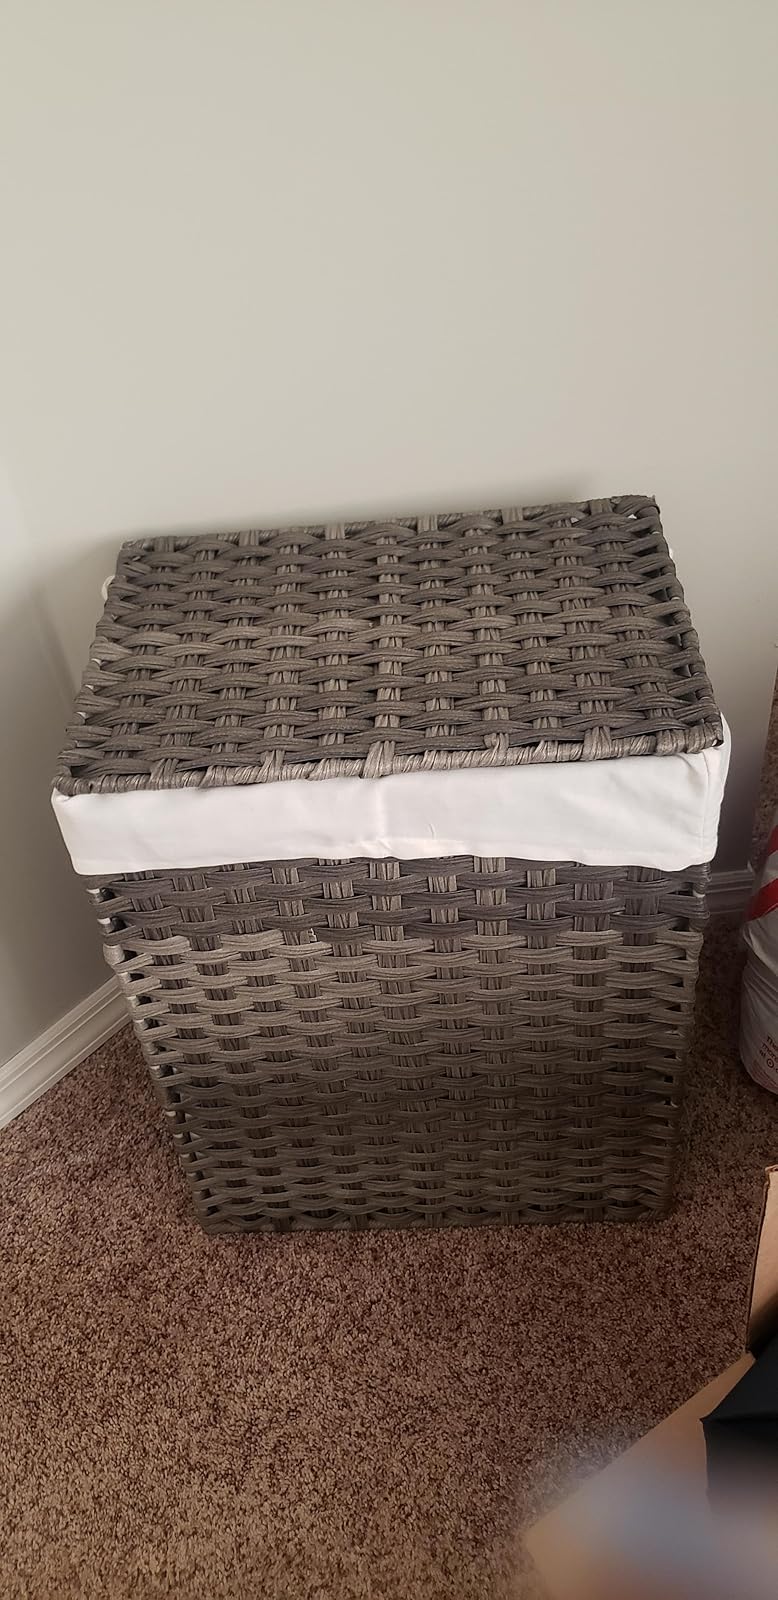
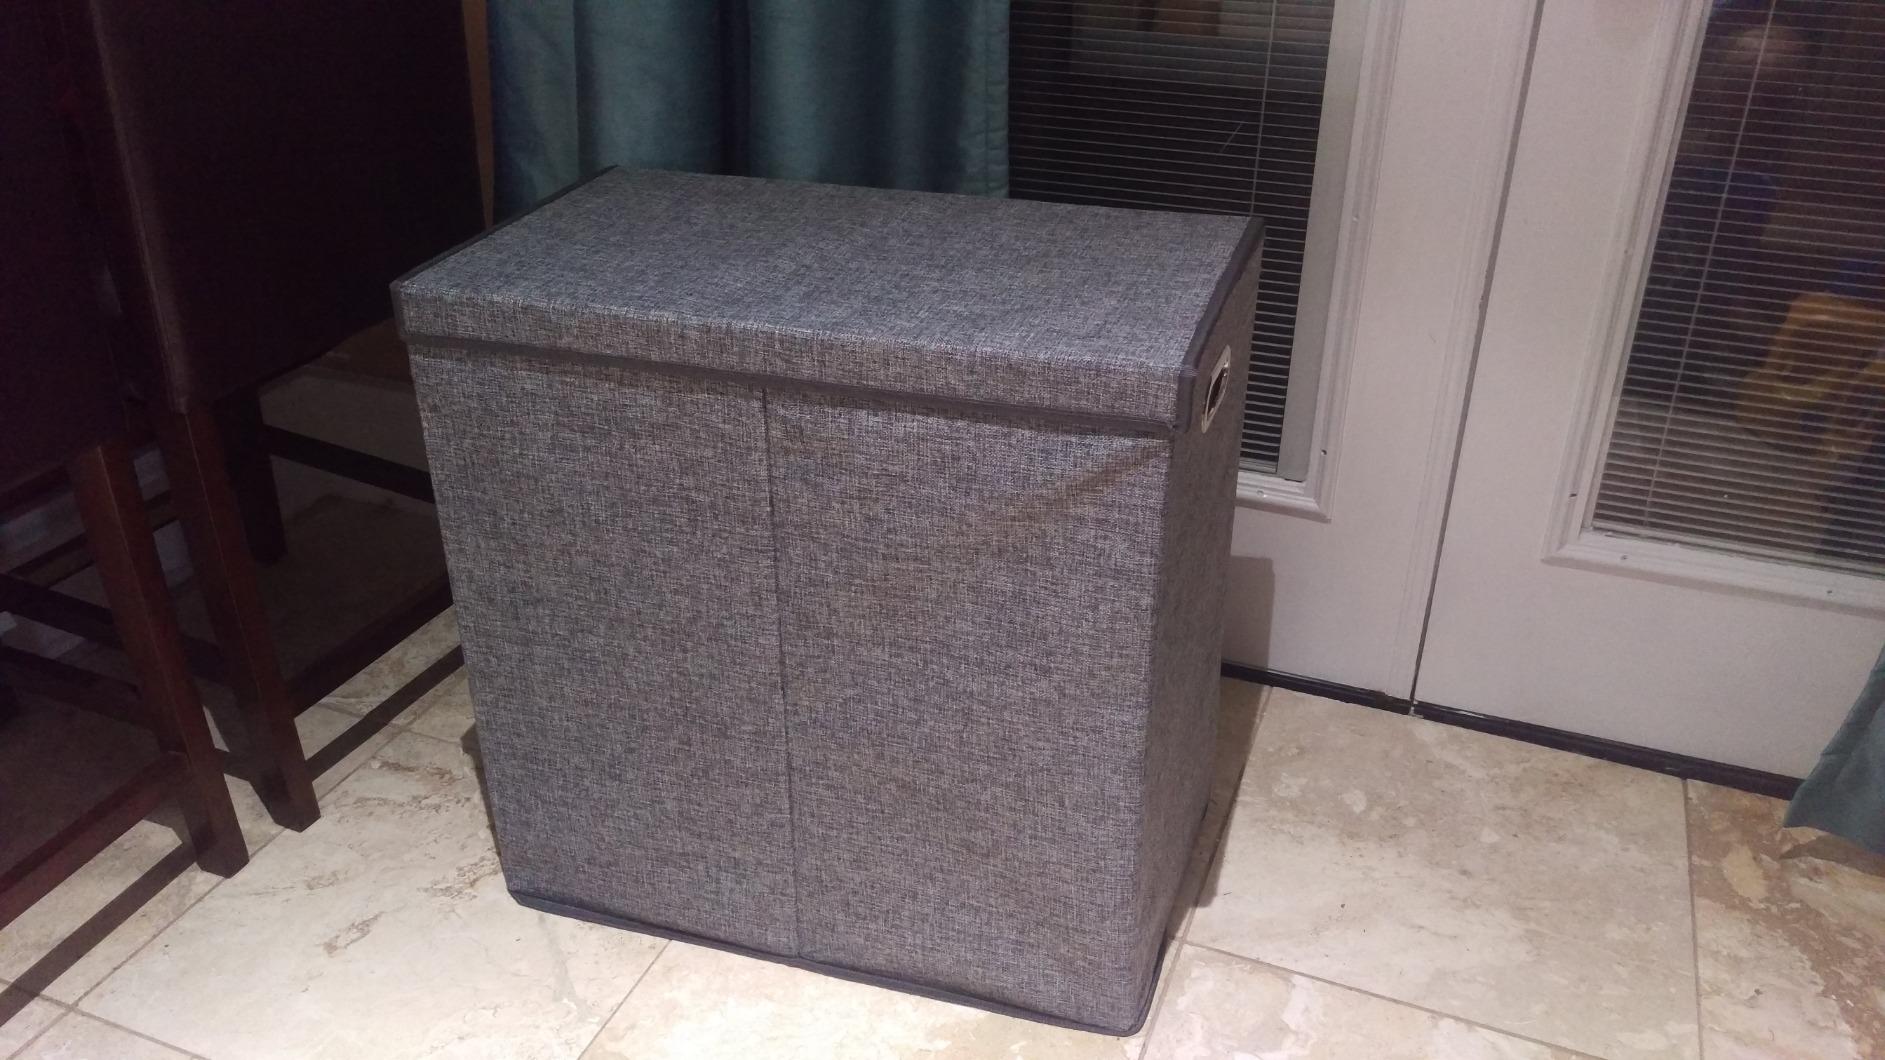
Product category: items_hamper
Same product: no